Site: brandenburg
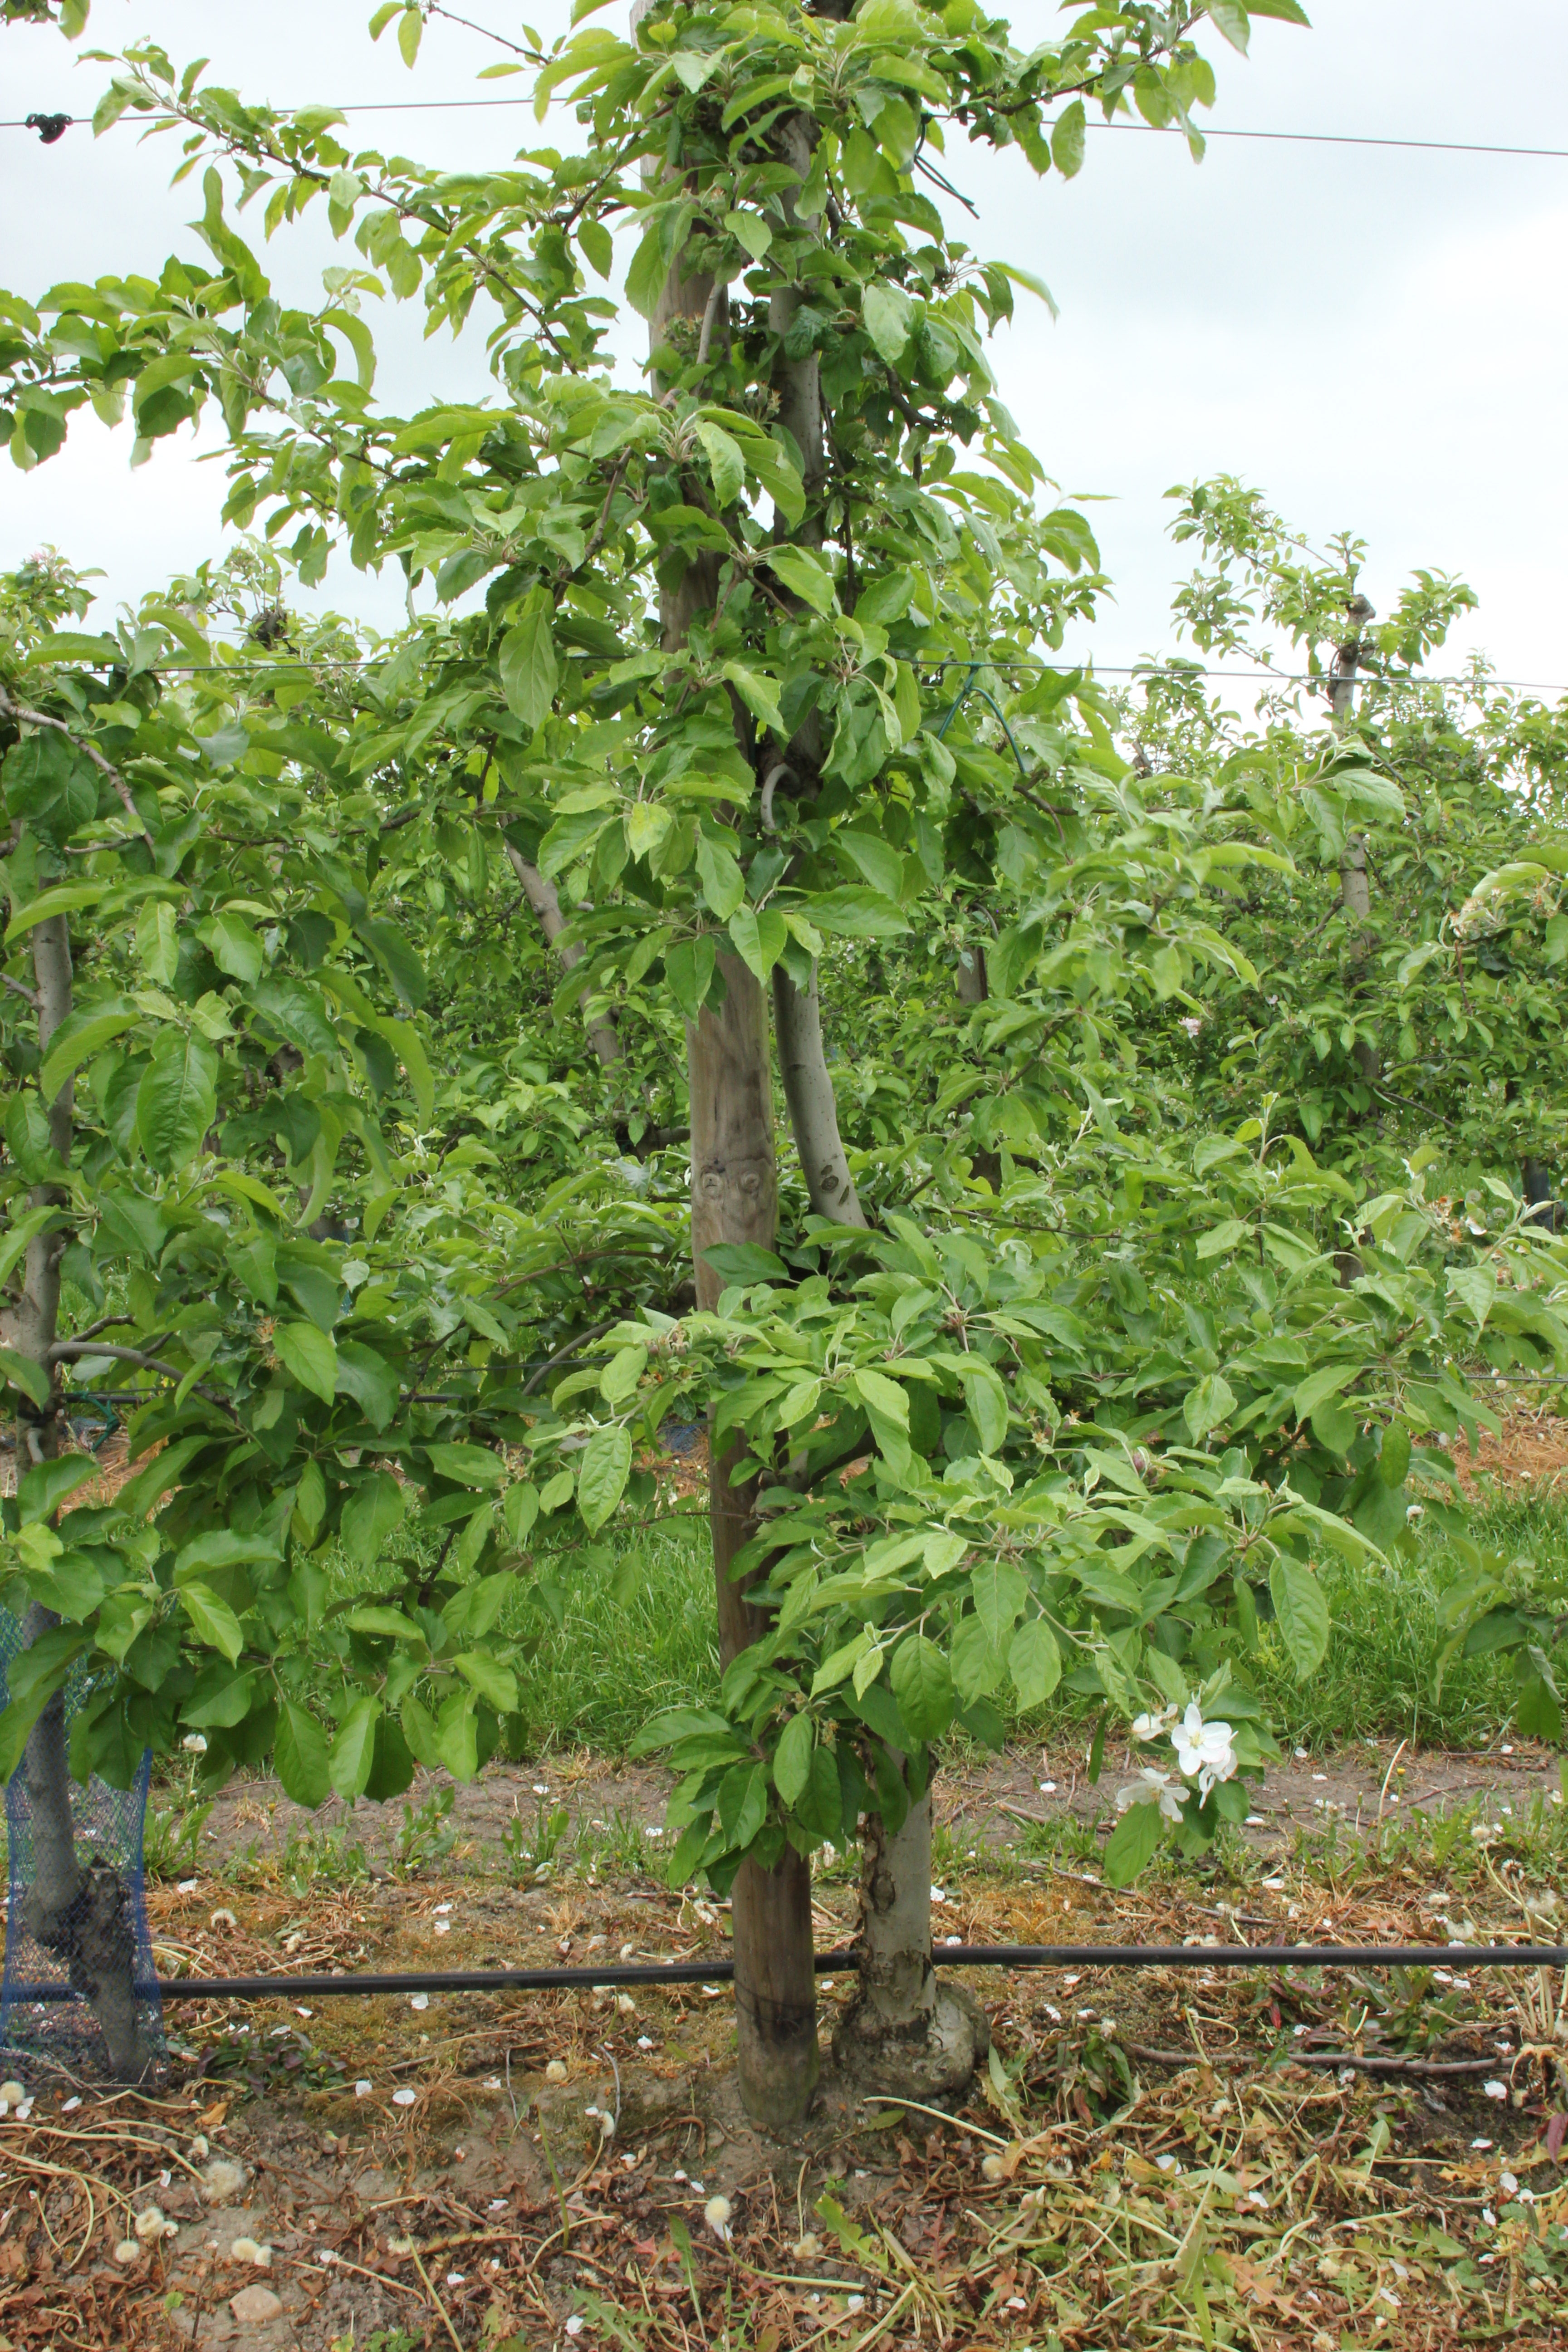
Growth stage (BBCH 67): Flowering